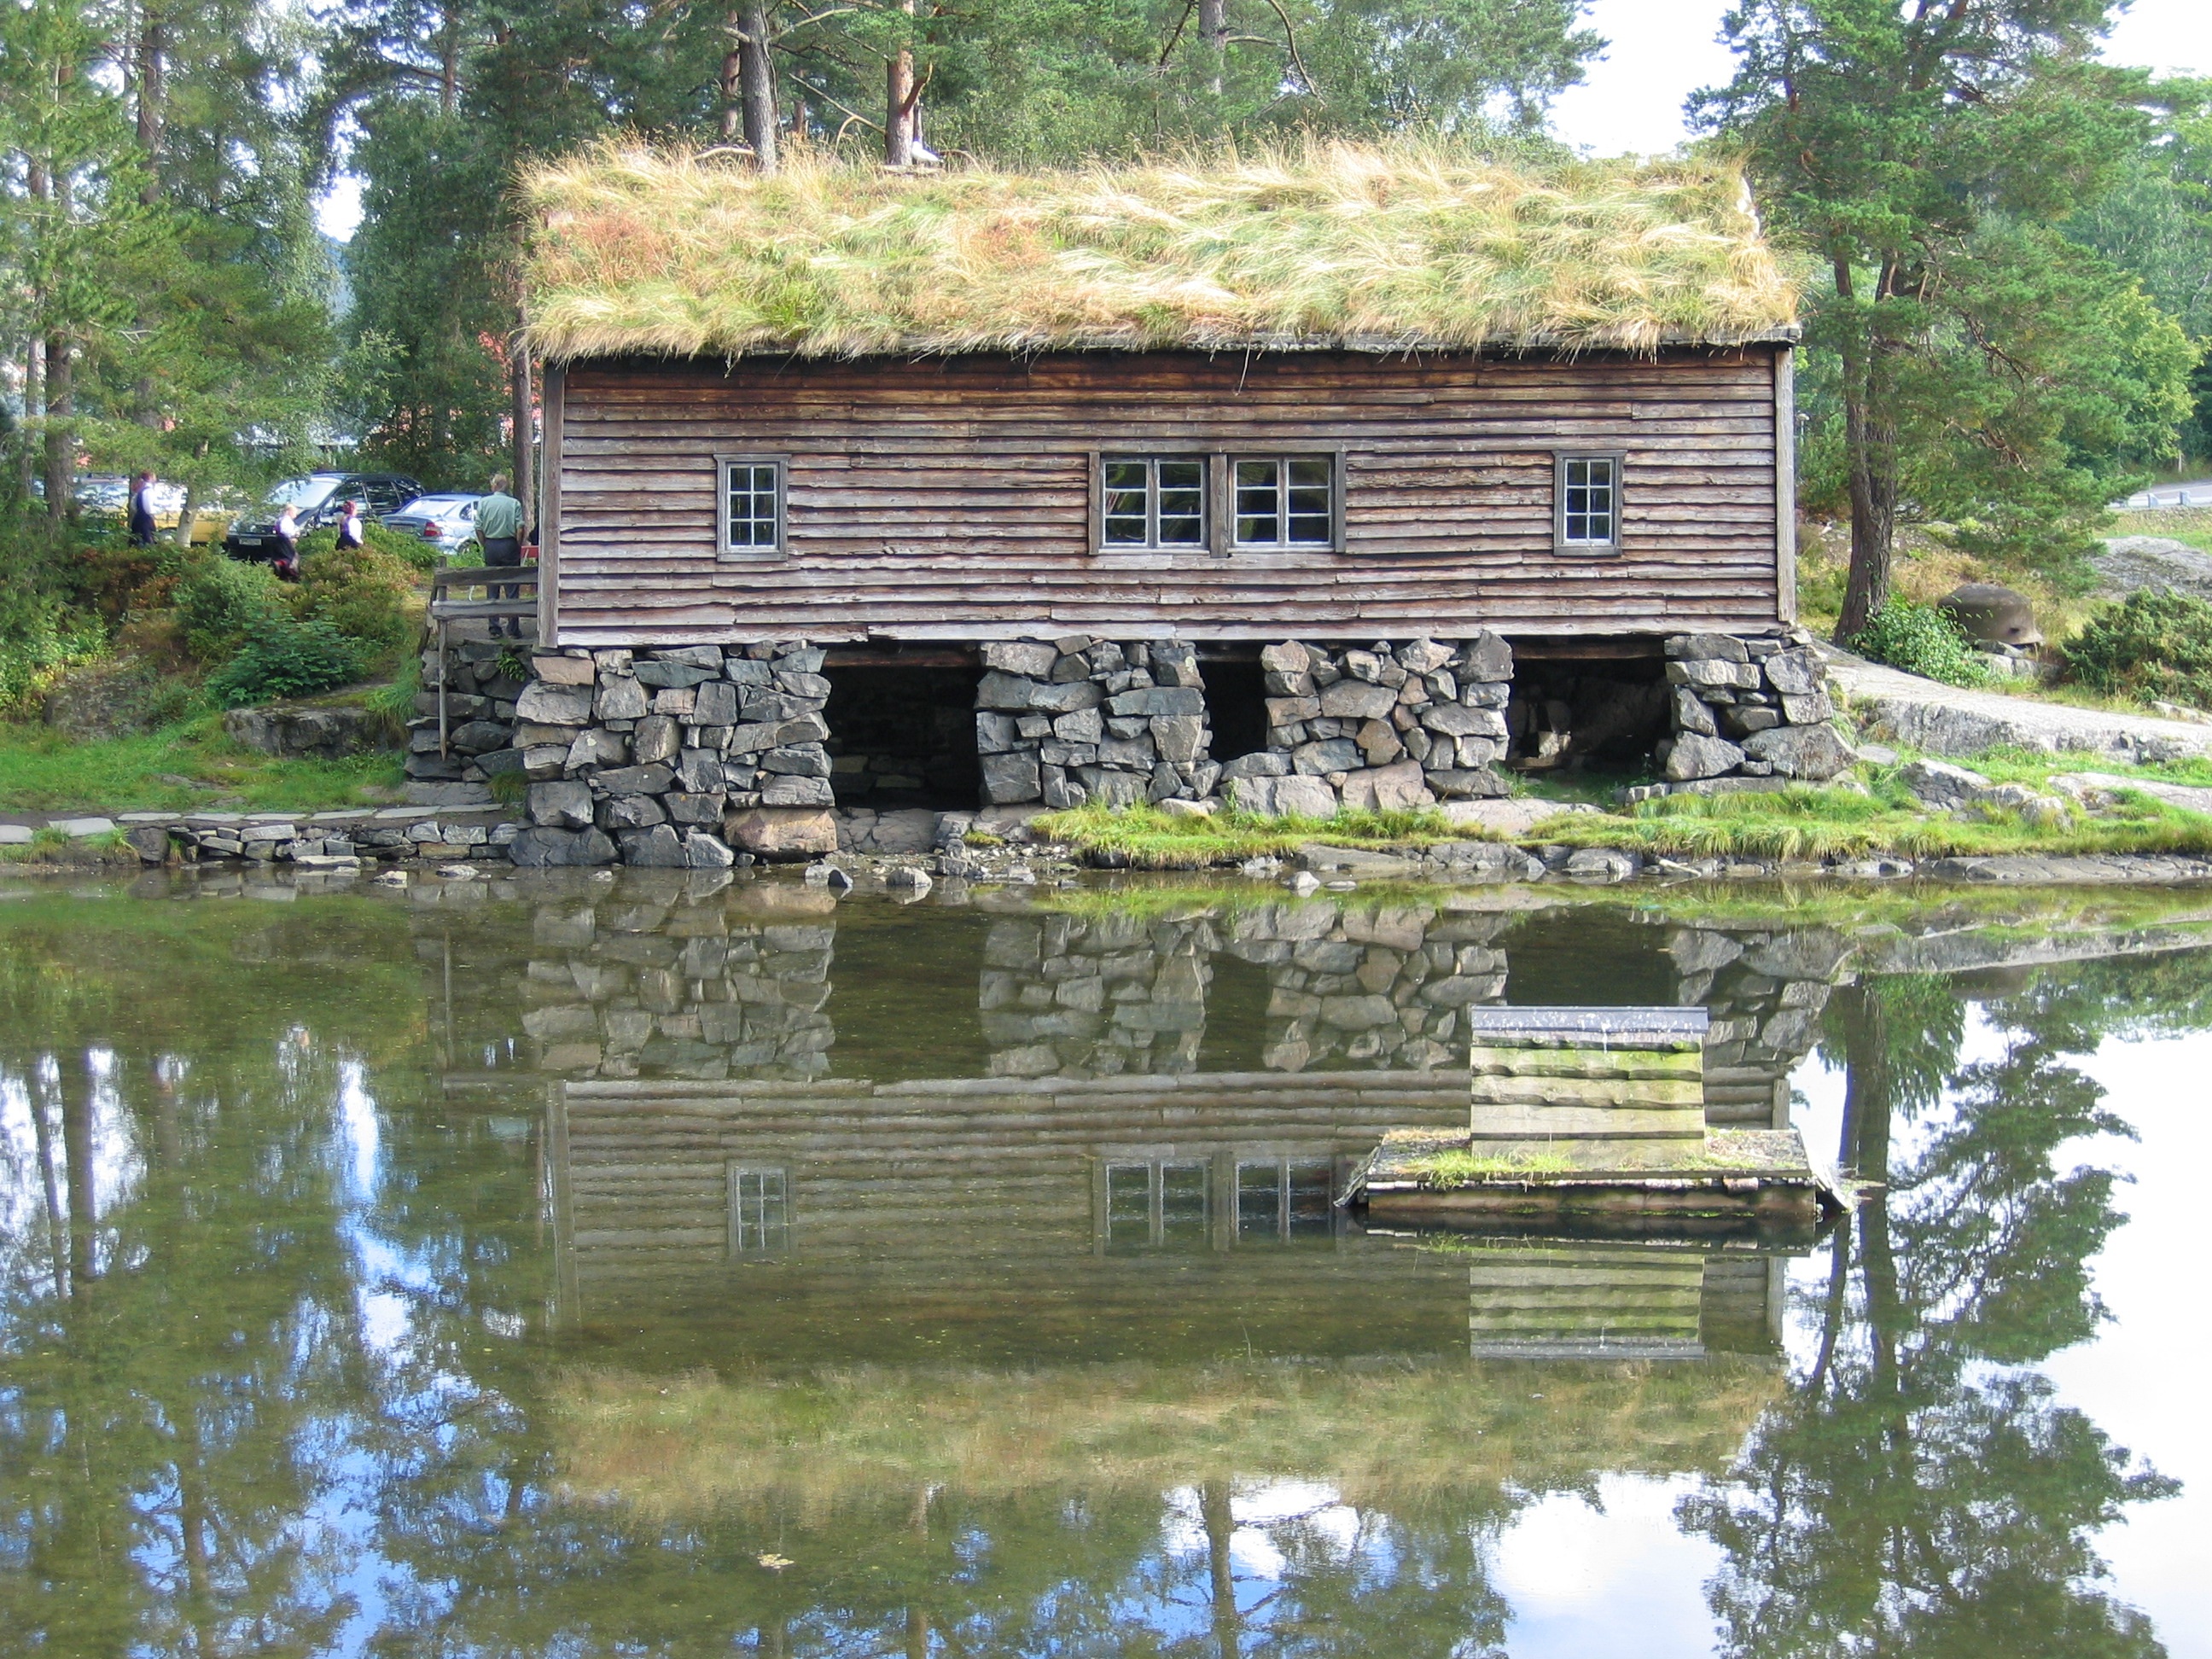
water, architecture, old, home, pond, cottage, boathouse, waterway, picturesque, wetland, log cabin, norway, norwegian, architectural, alesund, fish pond, bayou